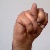
The image shows a hand gesture representing the letter 'N' in Indian Sign Language.